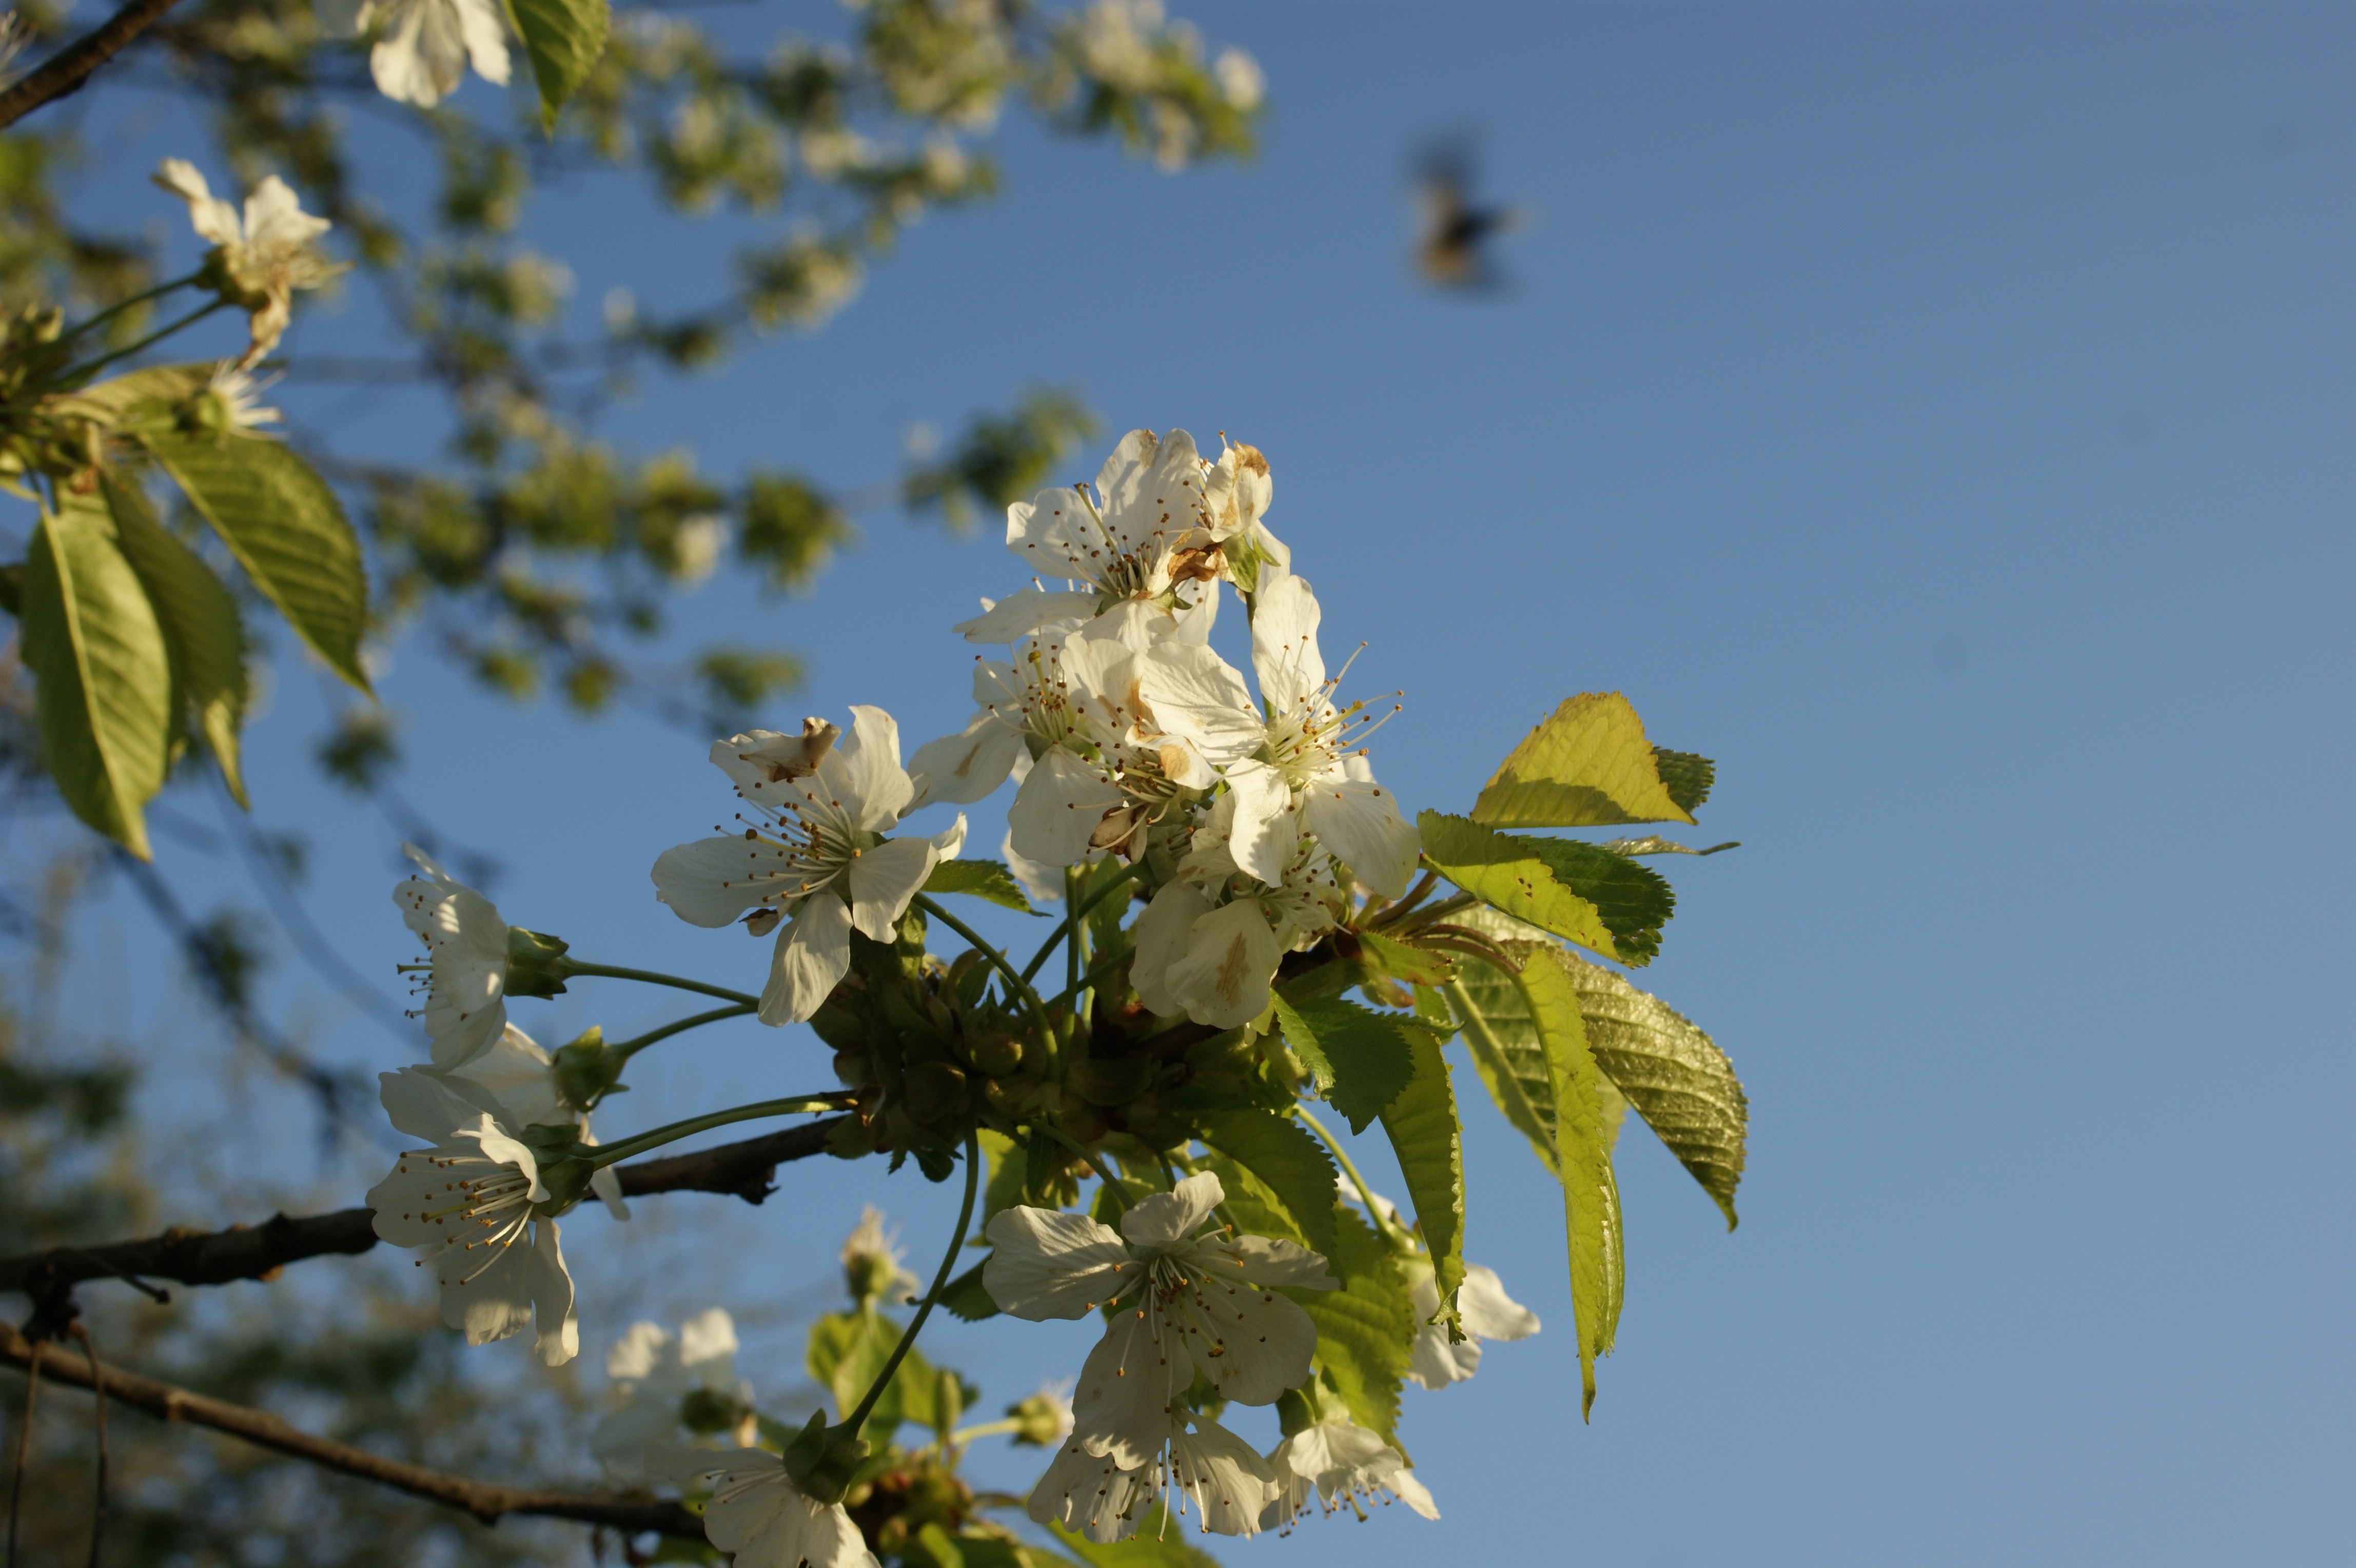
landscape, tree, nature, branch, blossom, plant, sunlight, leaf, flower, spring, produce, insect, autumn, botany, flora, season, fauna, cherry blossom, japanese, macro photography, woody plant